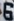
Number: 6